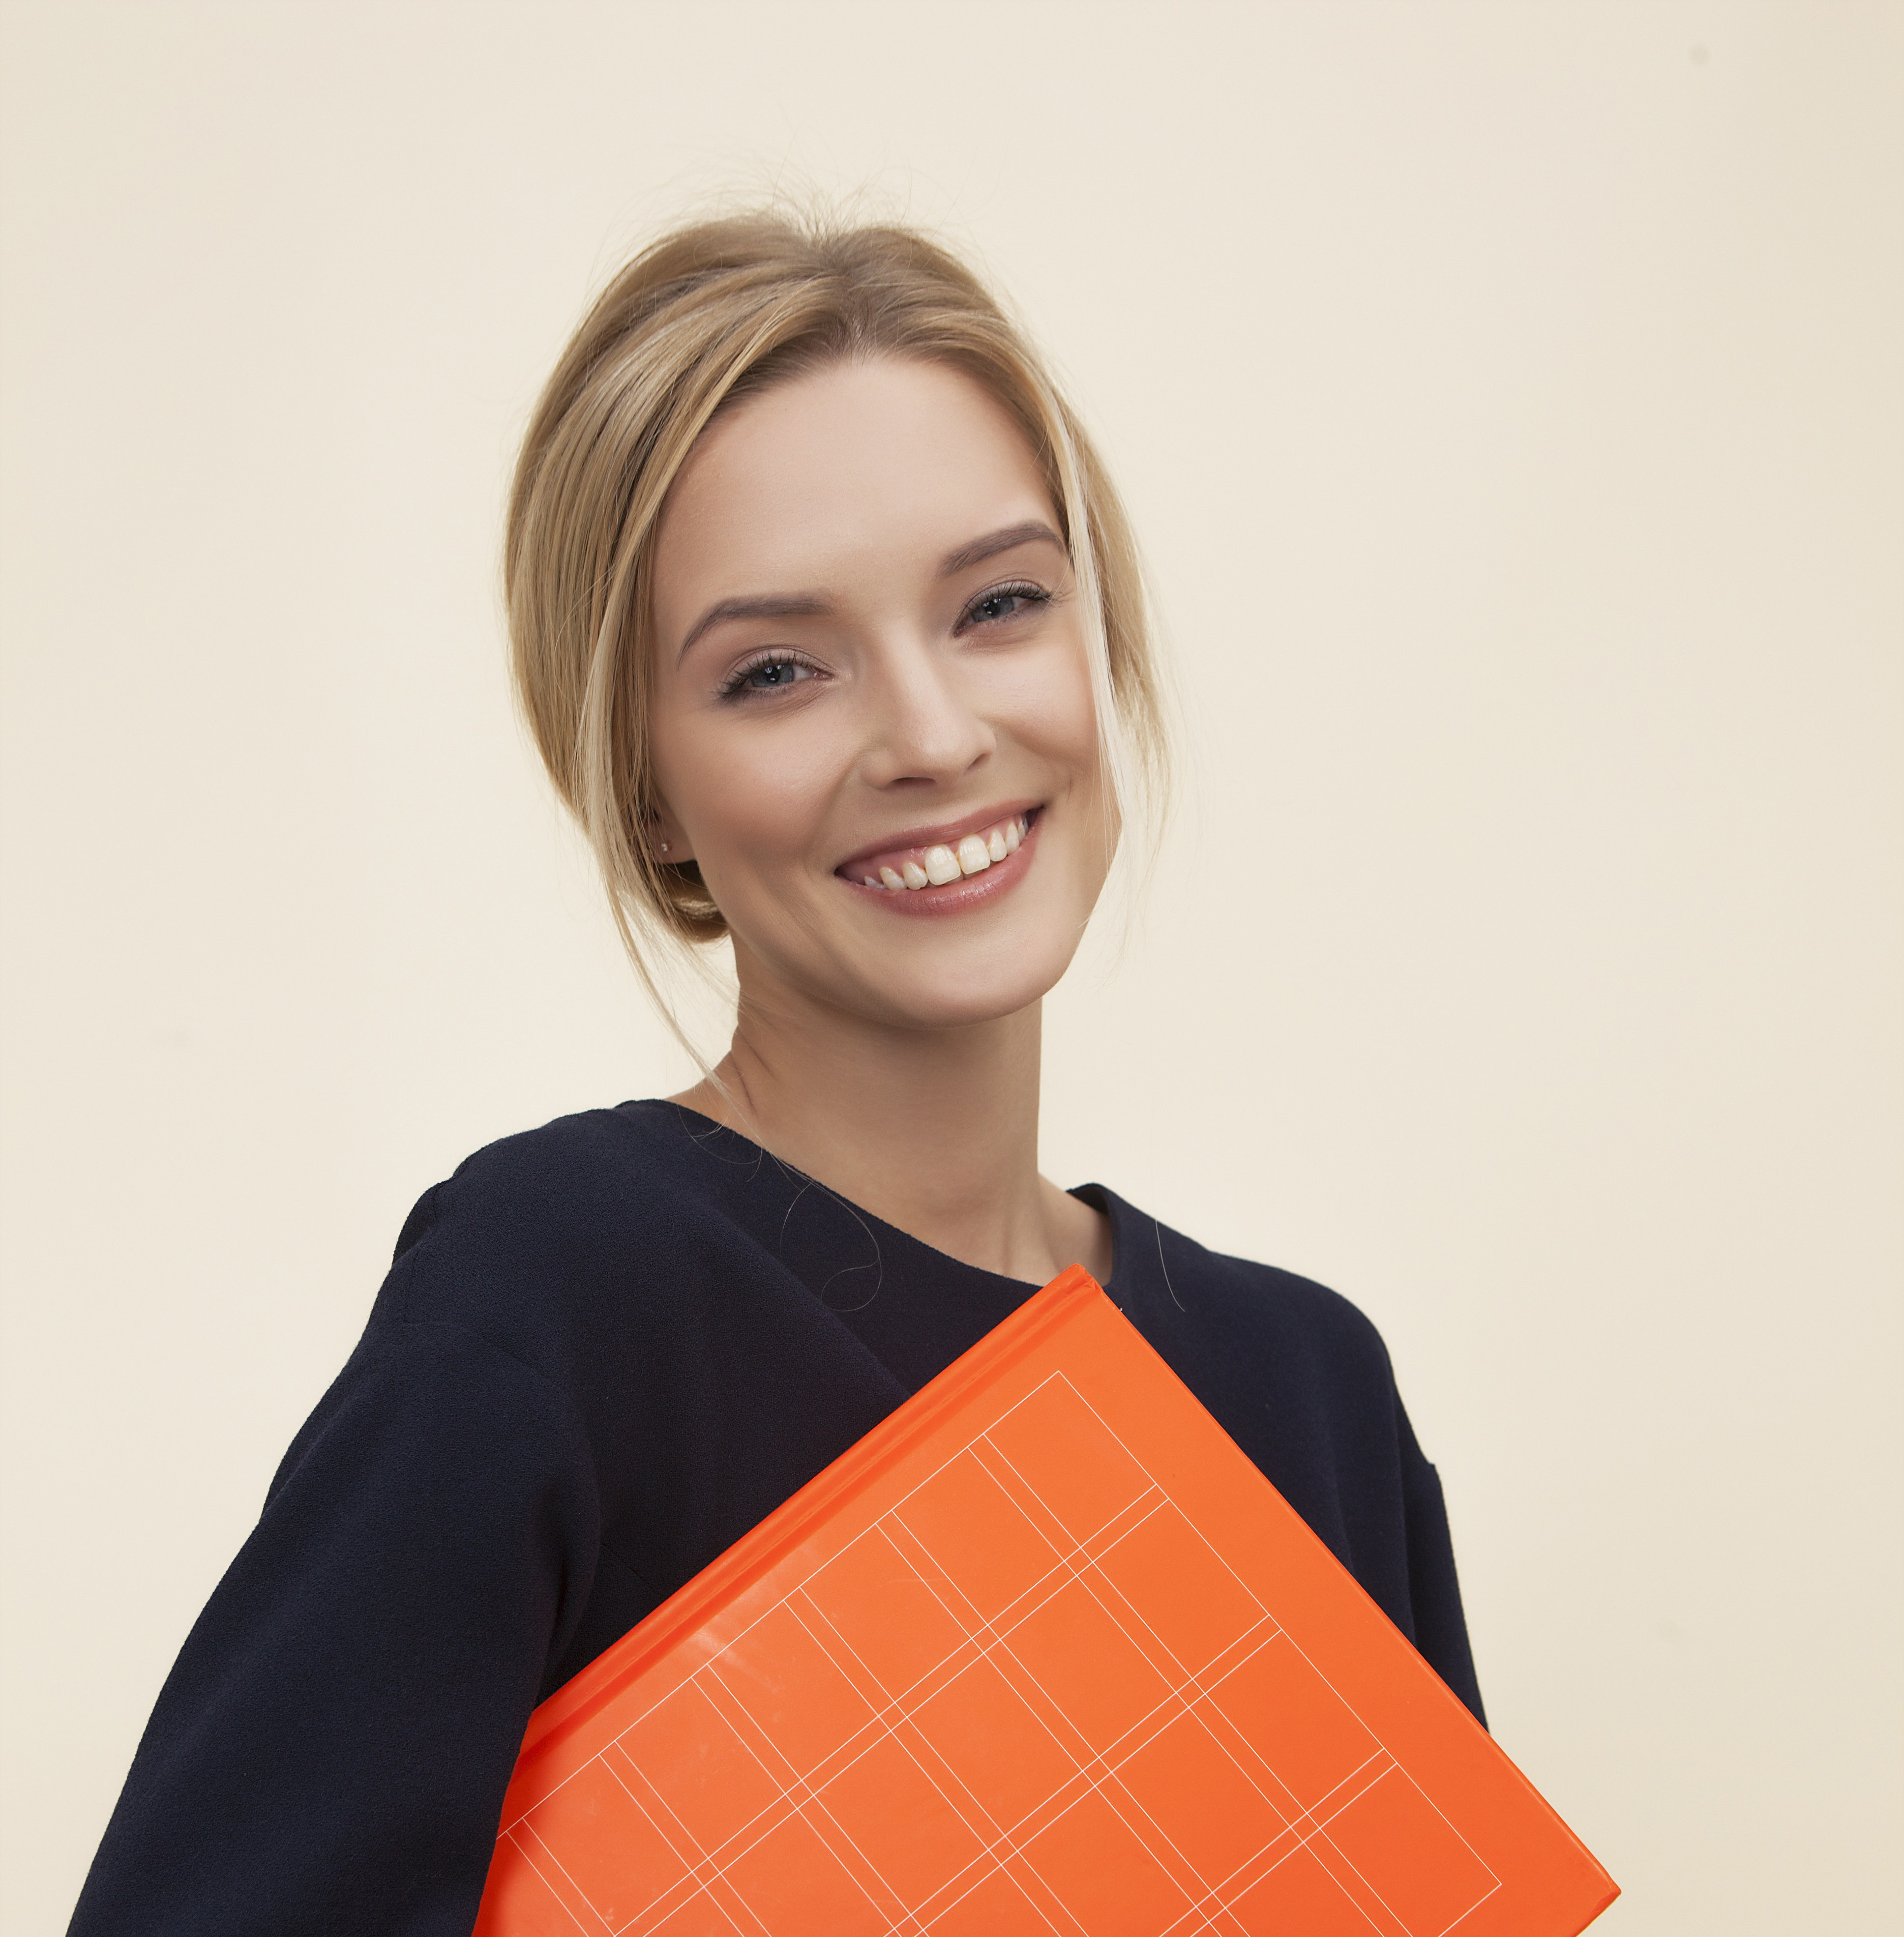
business, smile, outerwear, shoulder, tartan, neck, eyelash, sleeve, blazer, happy, bag, makeover, plaid, electric blue, fashion design, formal wear, event, peach, fashion accessory, pattern, travel, job, waist, Luggage and bags, layered hair, white collar worker, sitting, portrait photography, leather, businessperson, fashion model